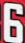
Number: 6